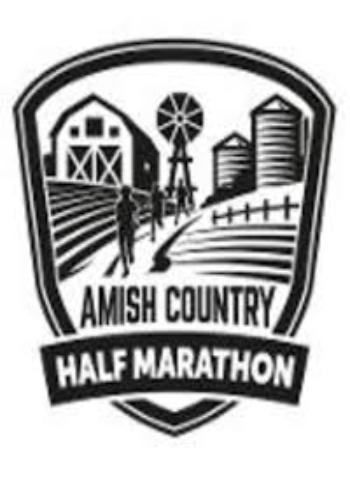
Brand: amish
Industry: Necessities